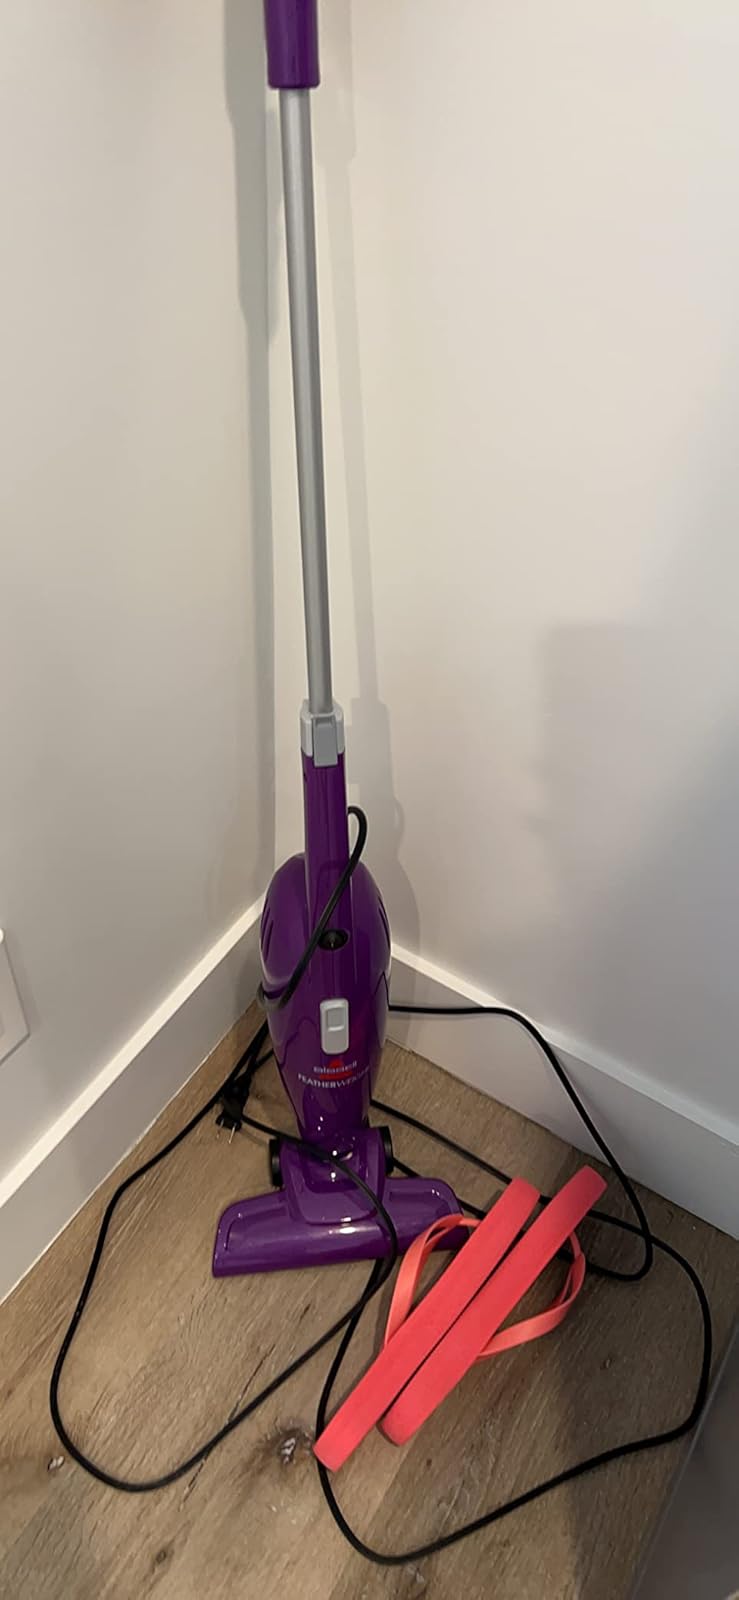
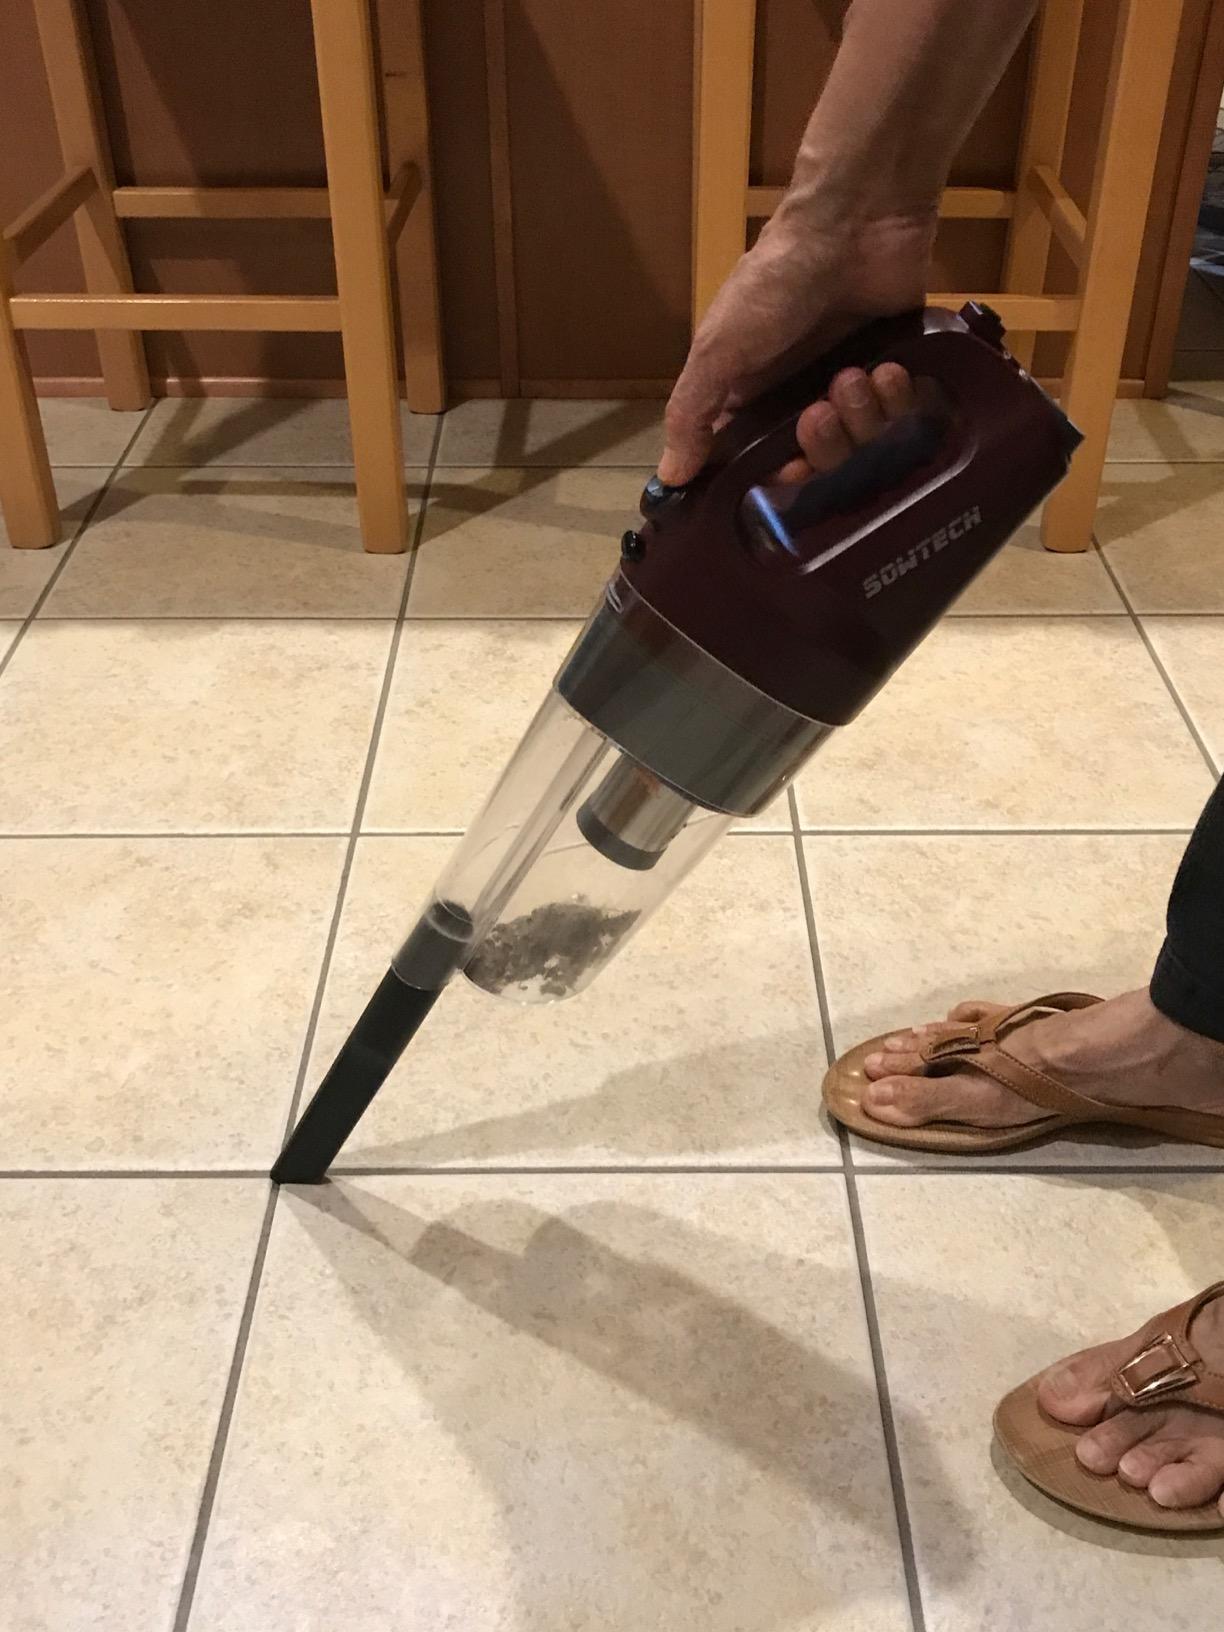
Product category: items_vacuum
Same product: no